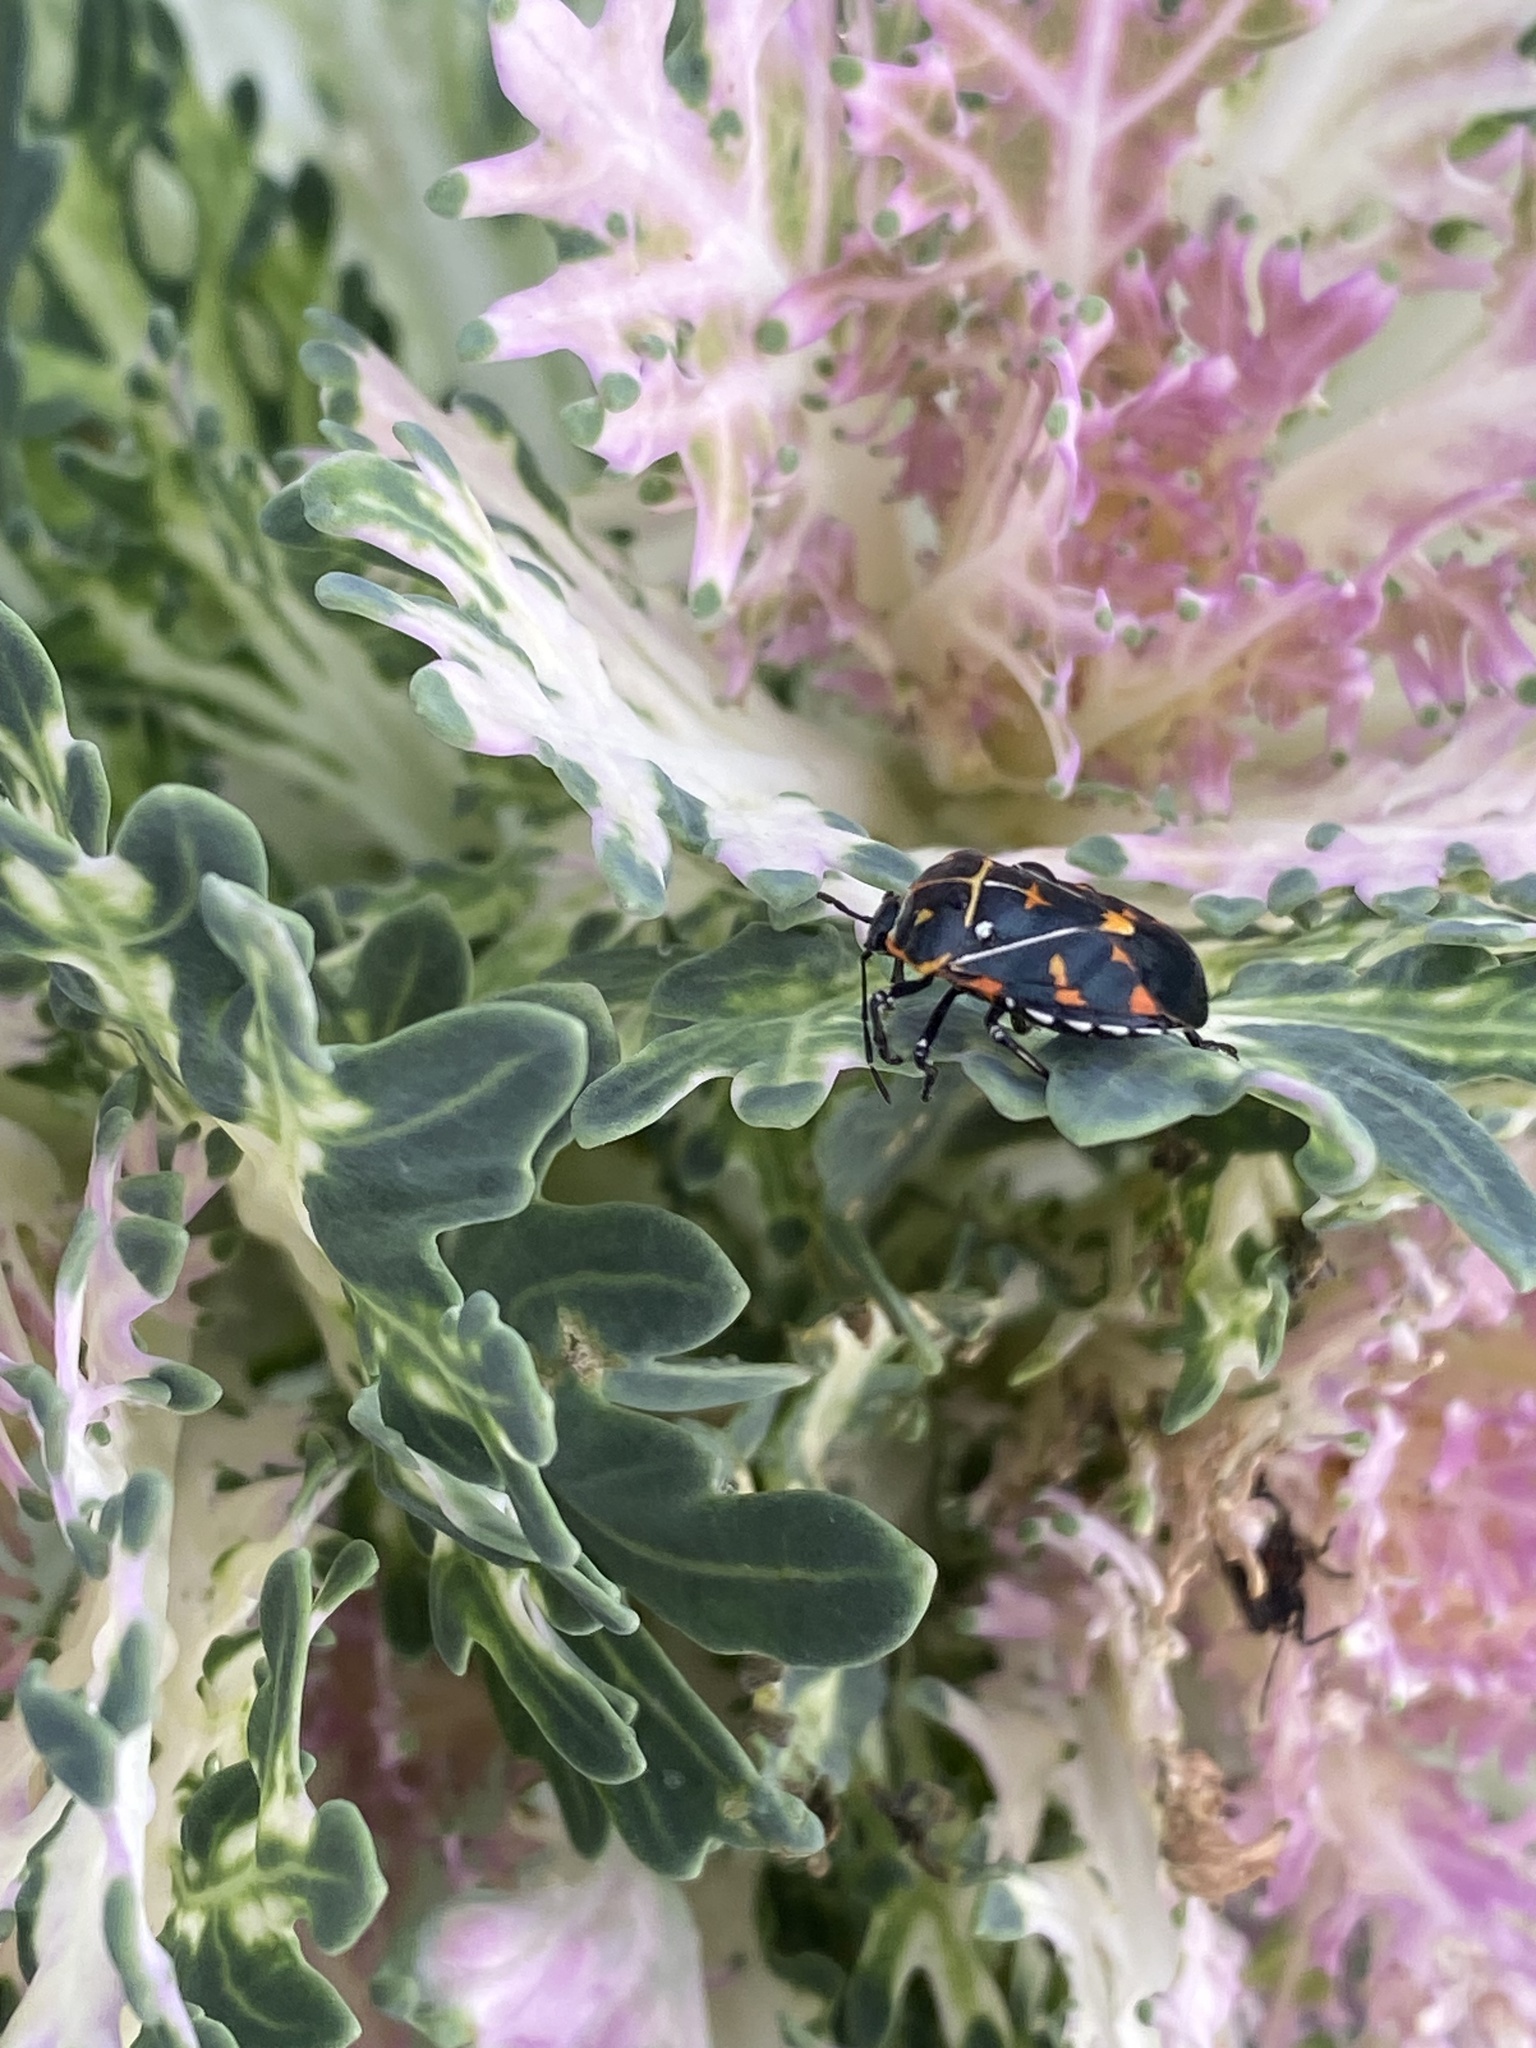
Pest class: stink_bug